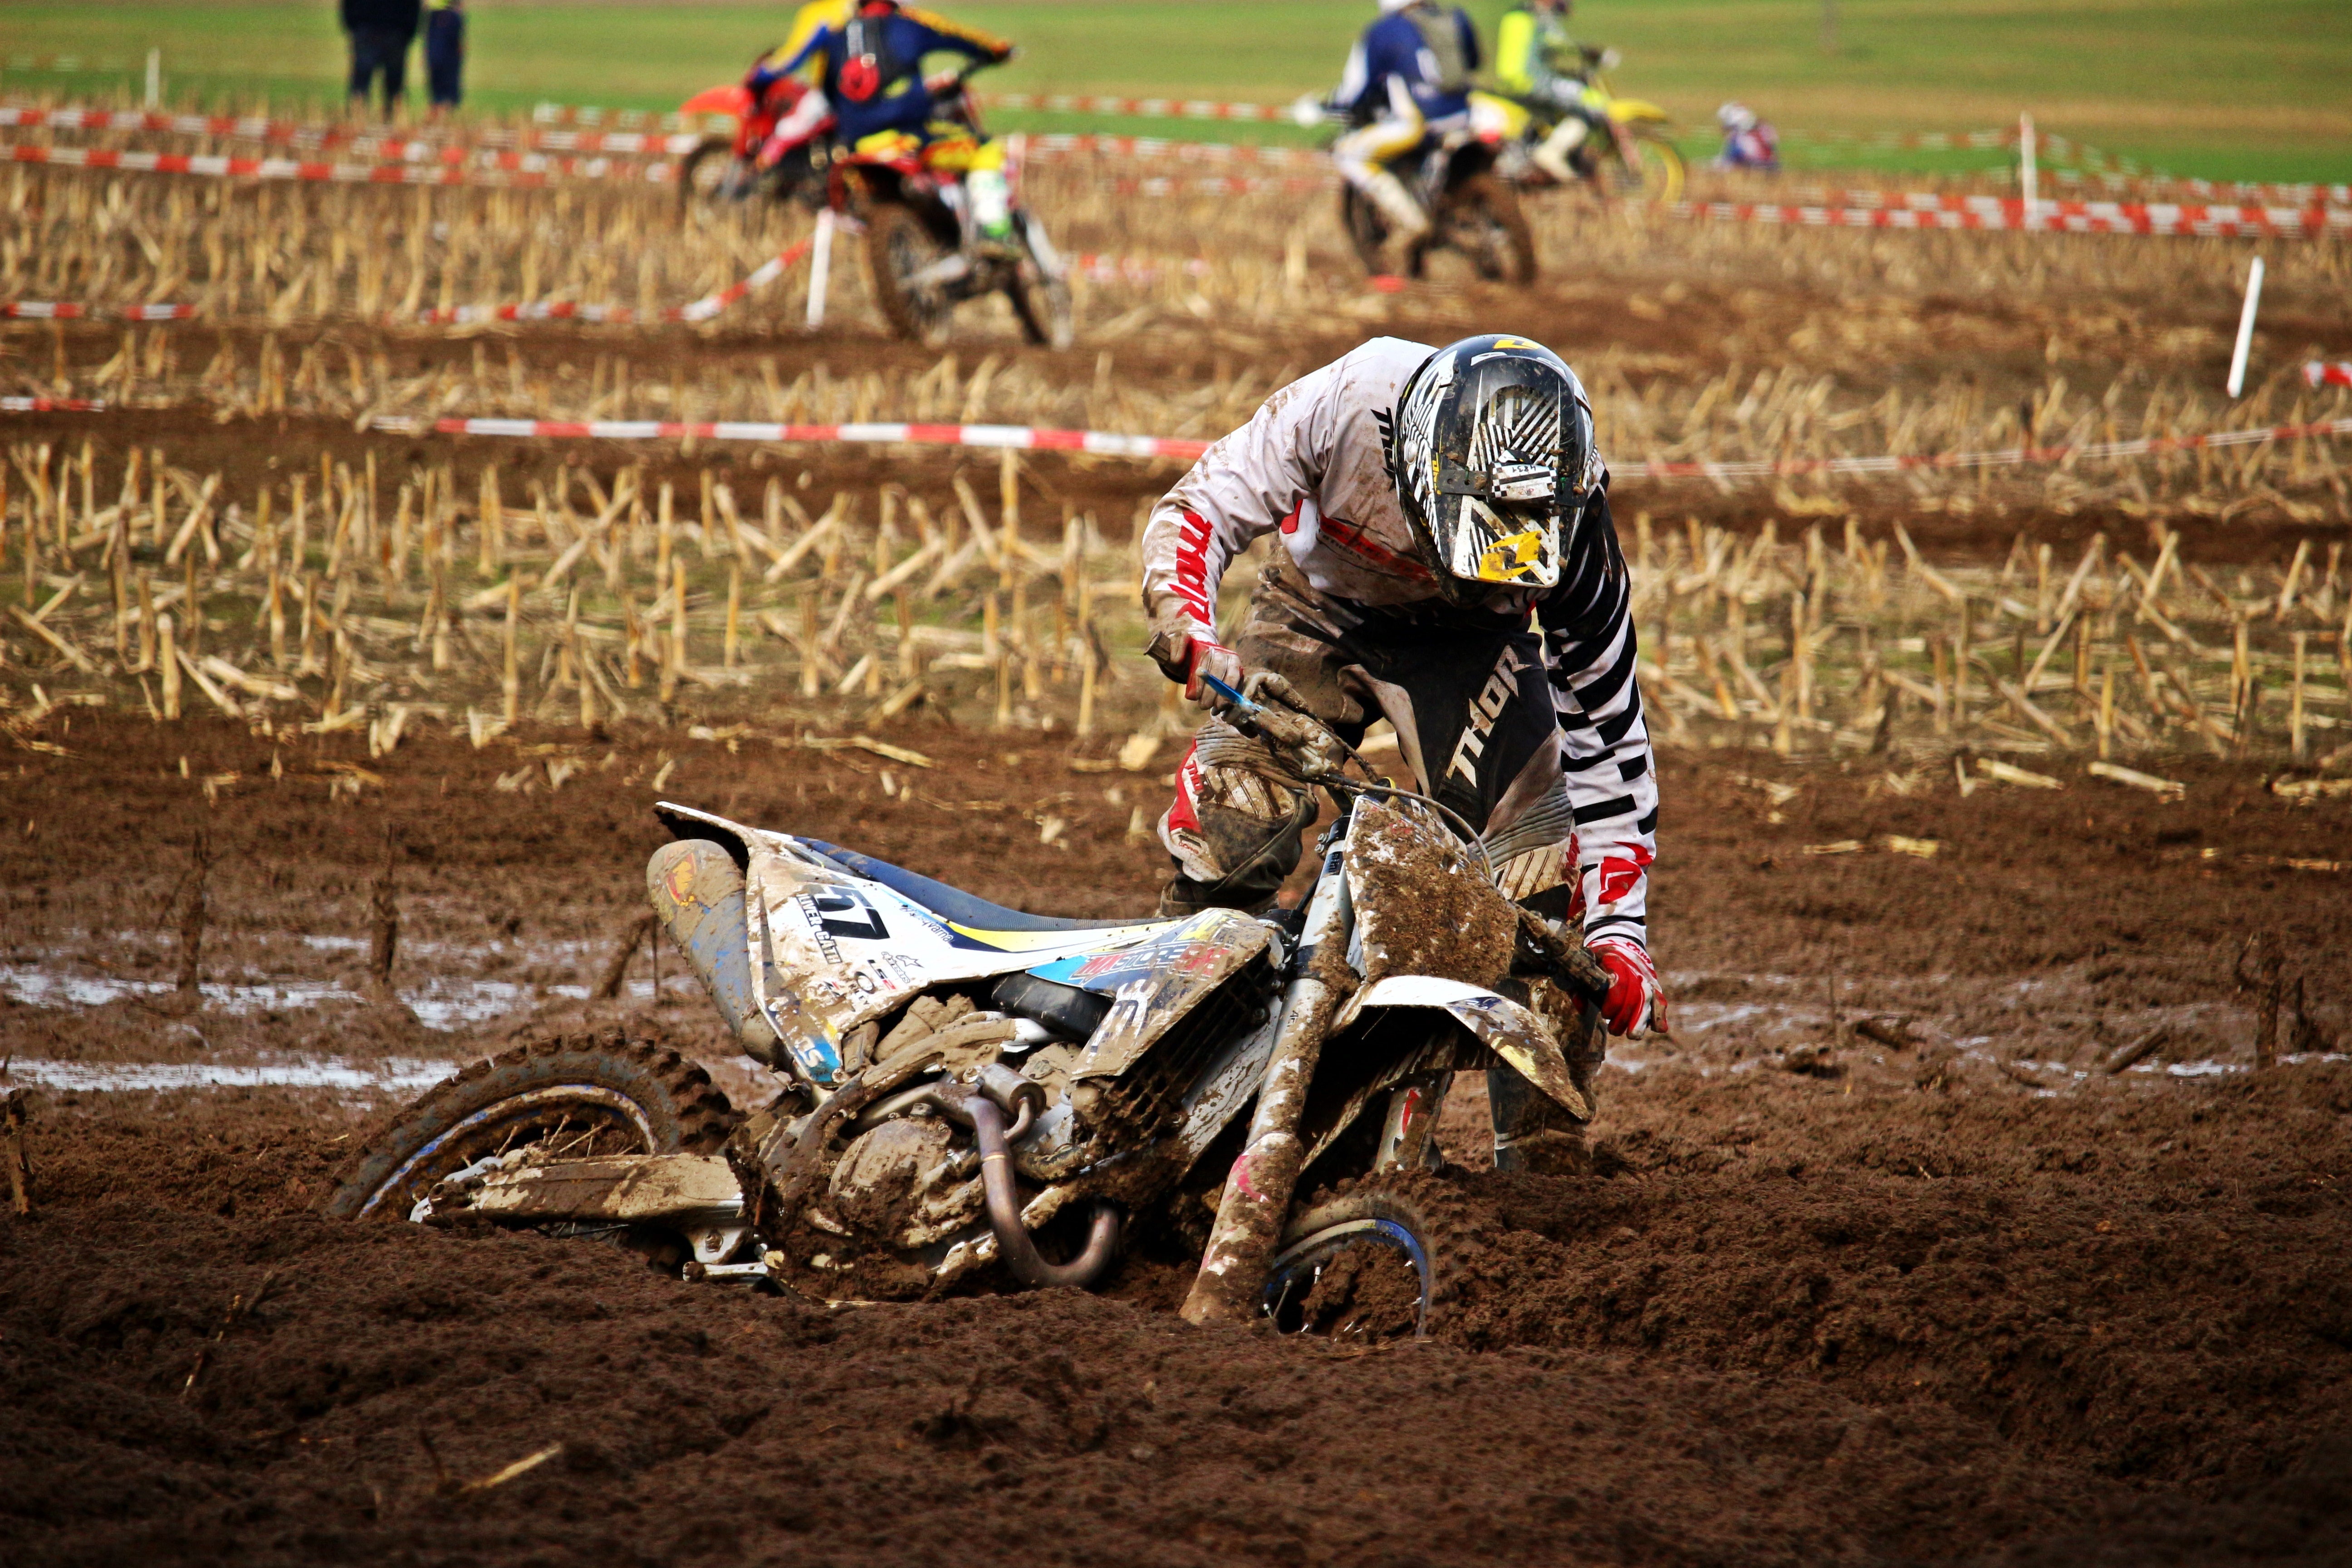
sport, motorcycle, mud, motocross, soil, dirty, cross, extreme sport, sports, racing, motorsport, enduro, muddy, freestyle motocross, quagmire, motorcycle racing, endurocross, dirt track racing